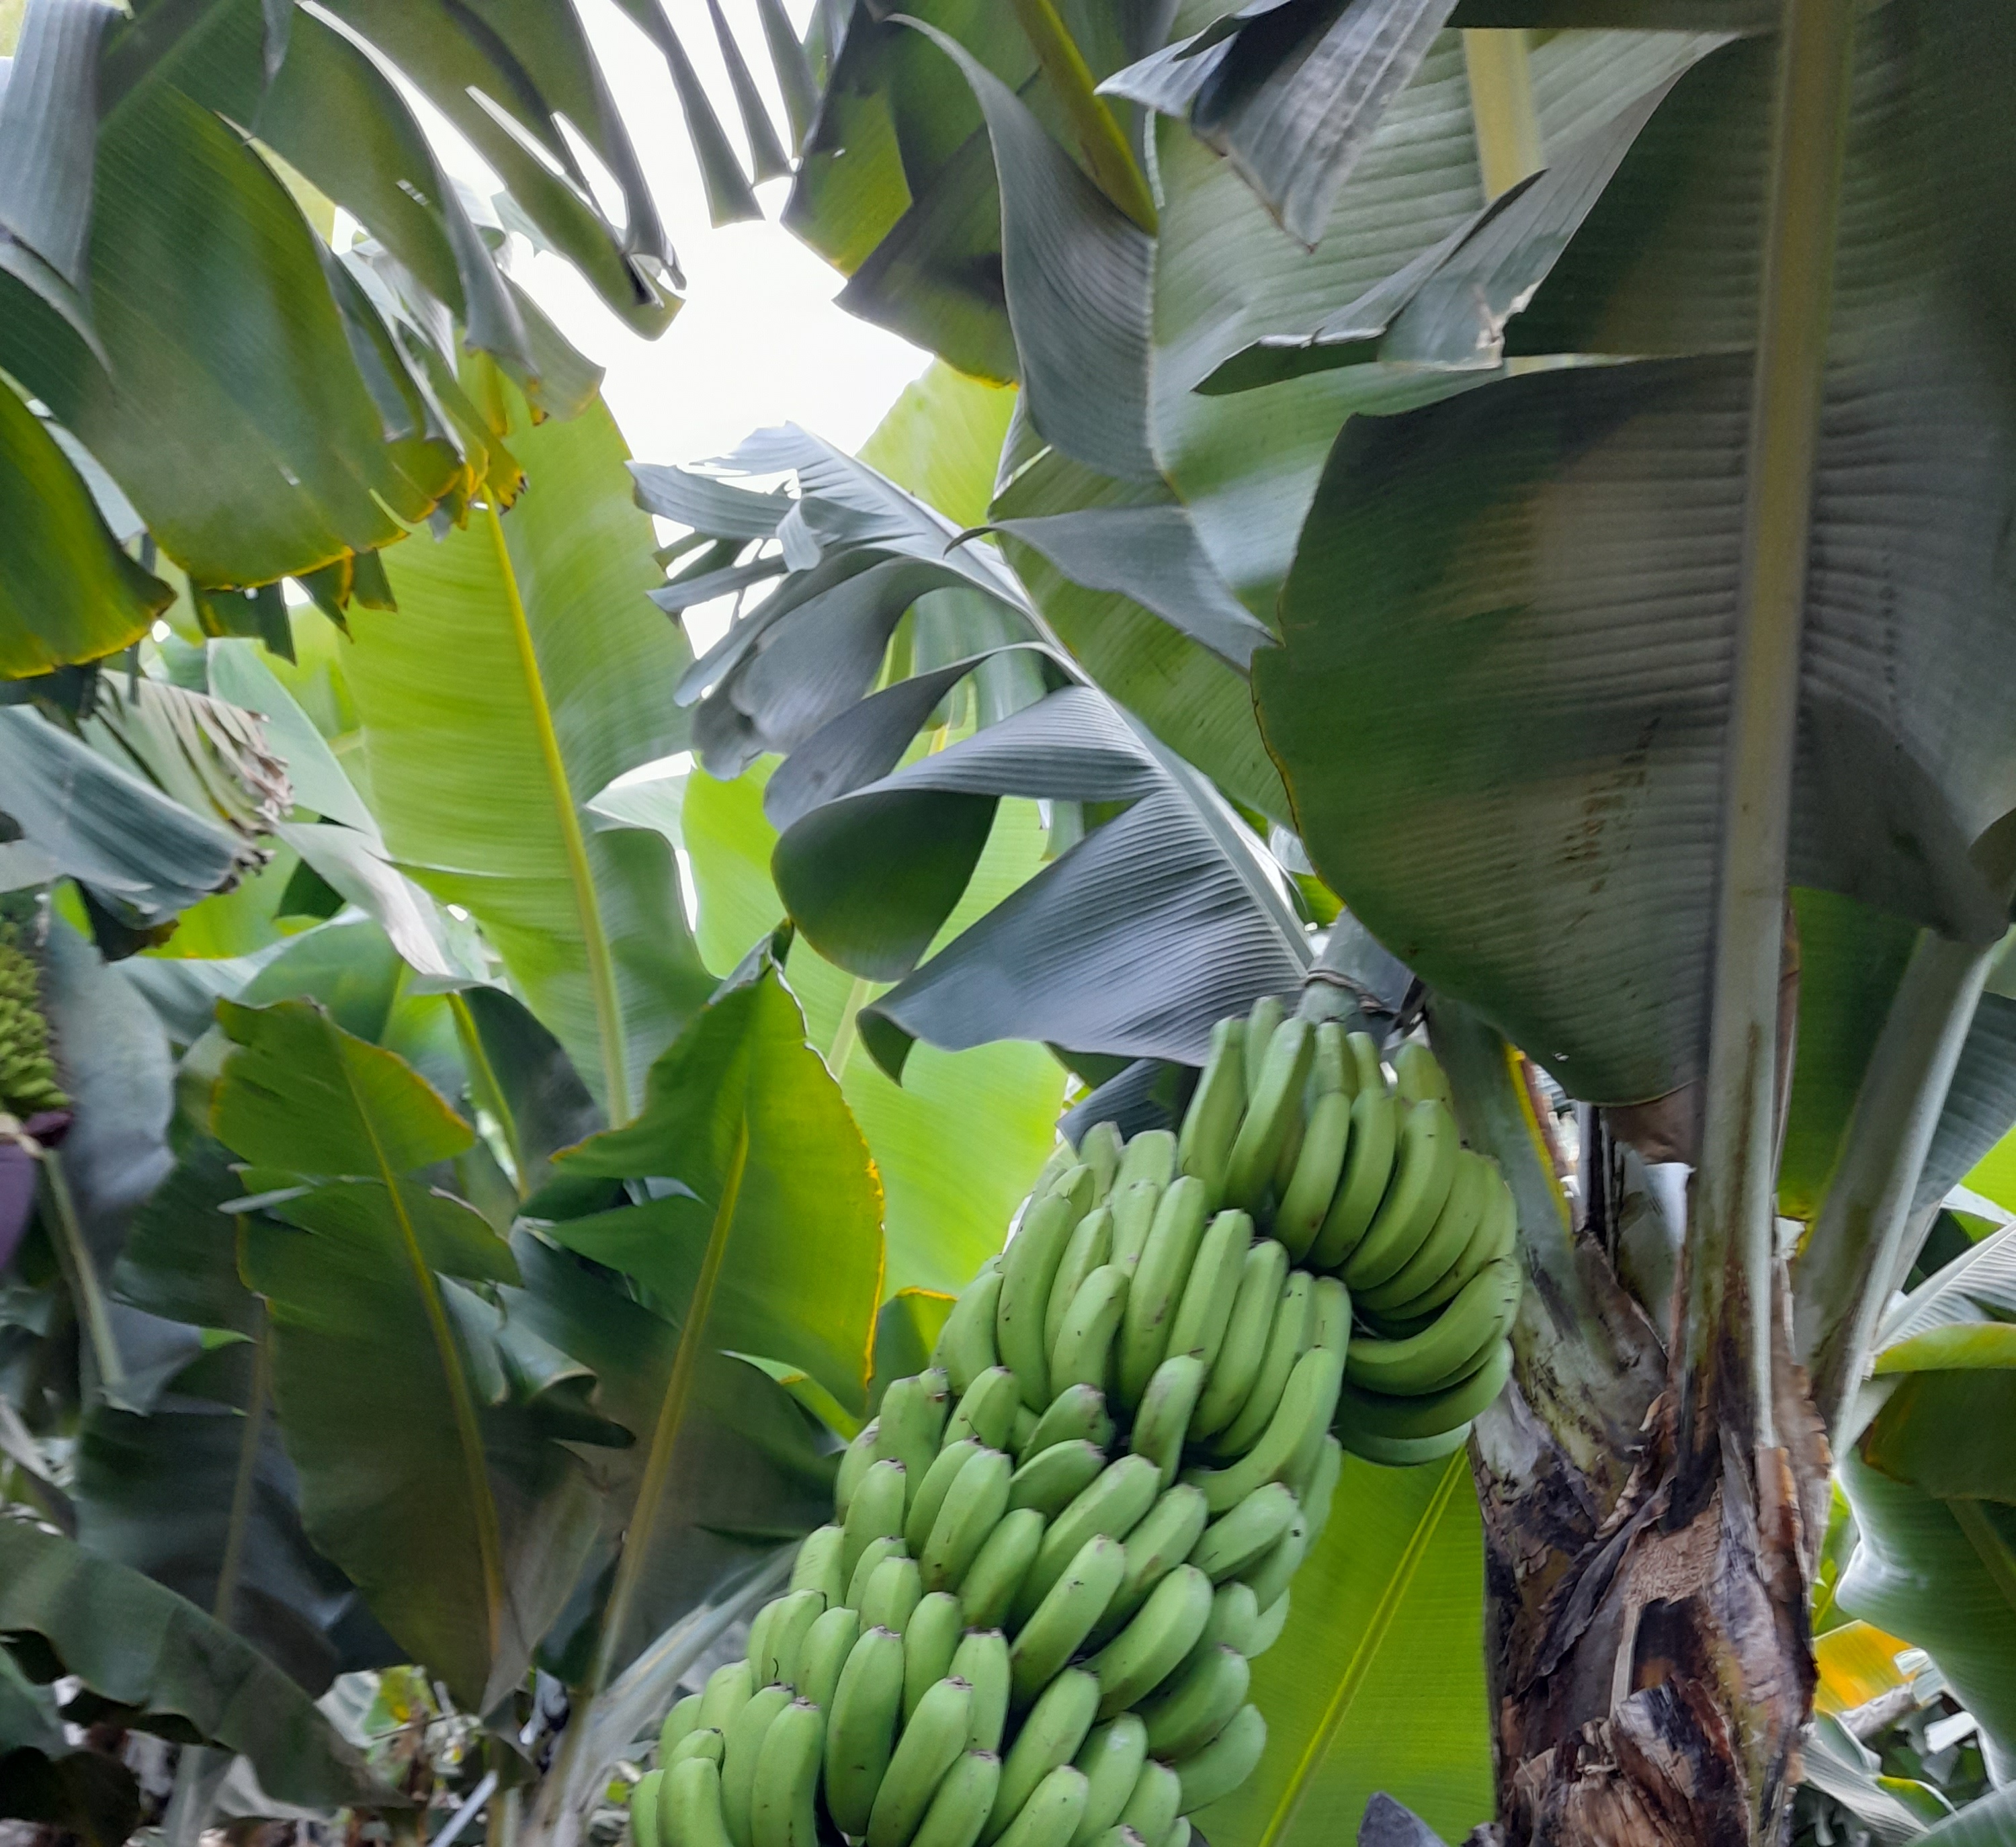
Label: Keep